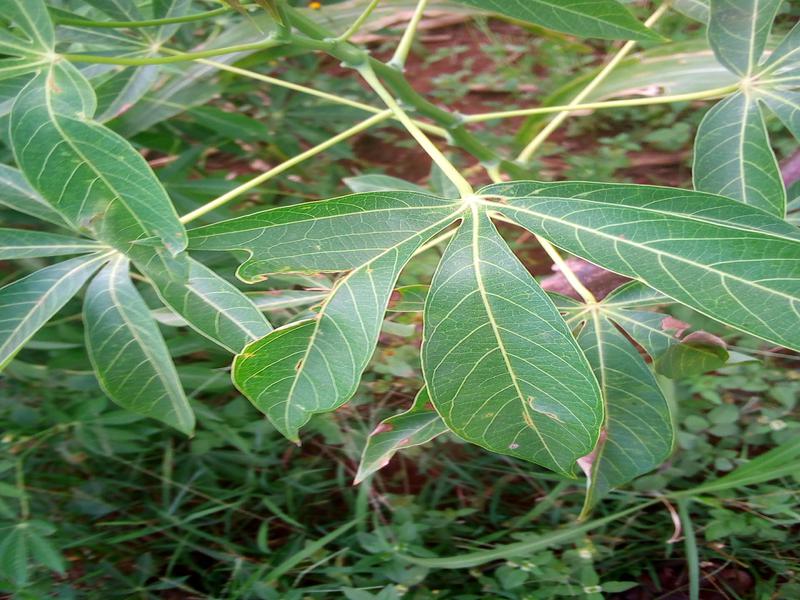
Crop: cassava
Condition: healthy